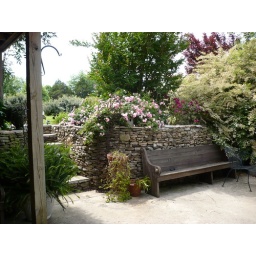
Pink carpet rose blooms profusely in the rock wall.